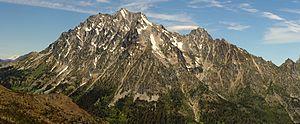
Le mont Stuart est un sommet de la chaîne des Cascades dans l'État de Washington, dans le Nord-Ouest des États-Unis. Il s'agit du point culminant du chaînon Stuart et des monts Wenatchee. Il se trouve dans l'Alpine Lakes Wilderness.